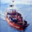
Label: ship